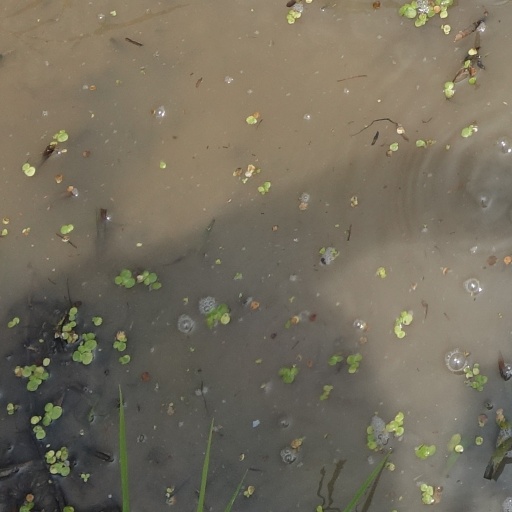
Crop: rice